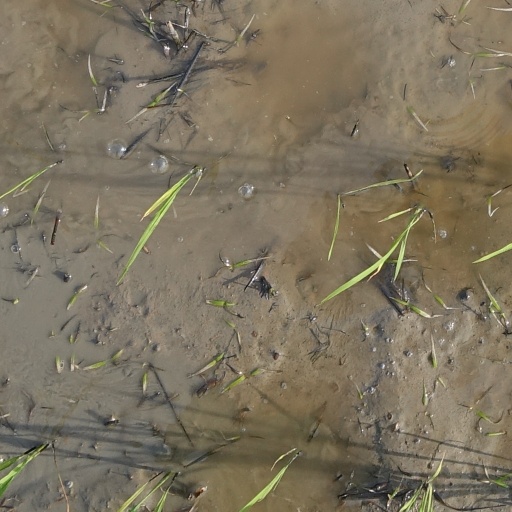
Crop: rice